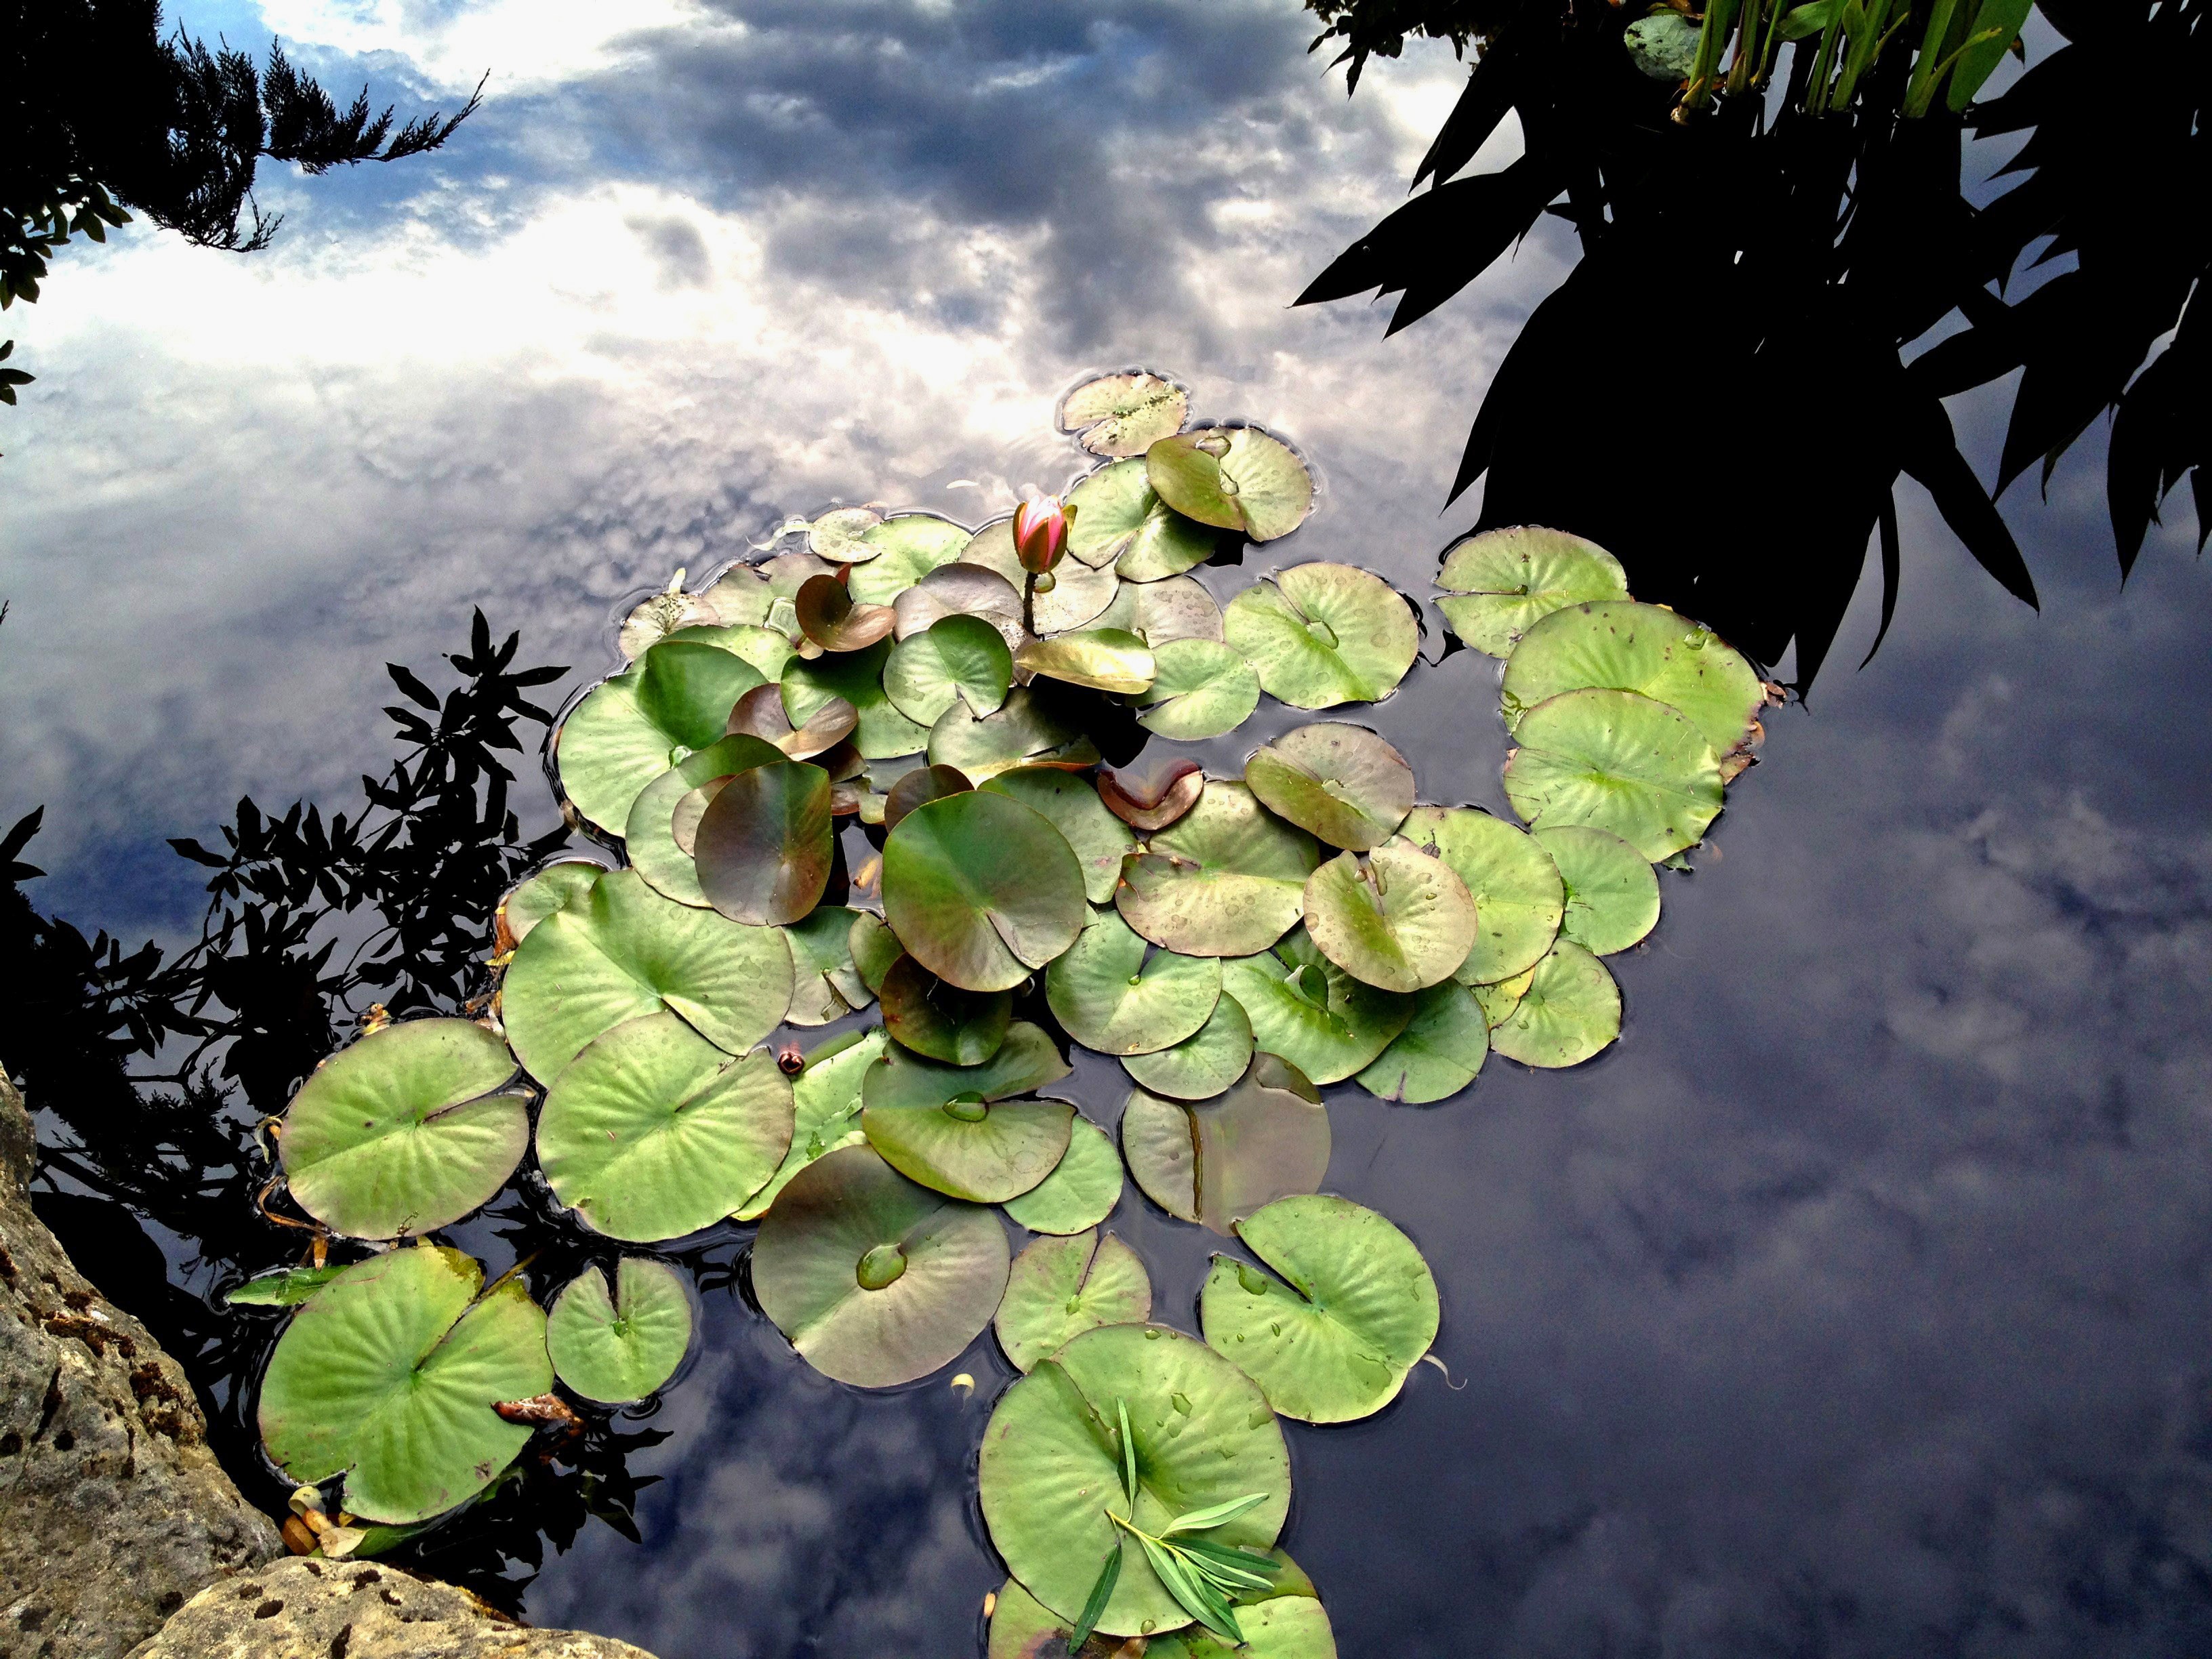
tree, water, nature, outdoor, branch, blossom, plant, sunlight, leaf, flower, pond, green, tranquil, peaceful, calm, botany, flora, botanical, lotus, lilly, screenshot, macro photography, land plant